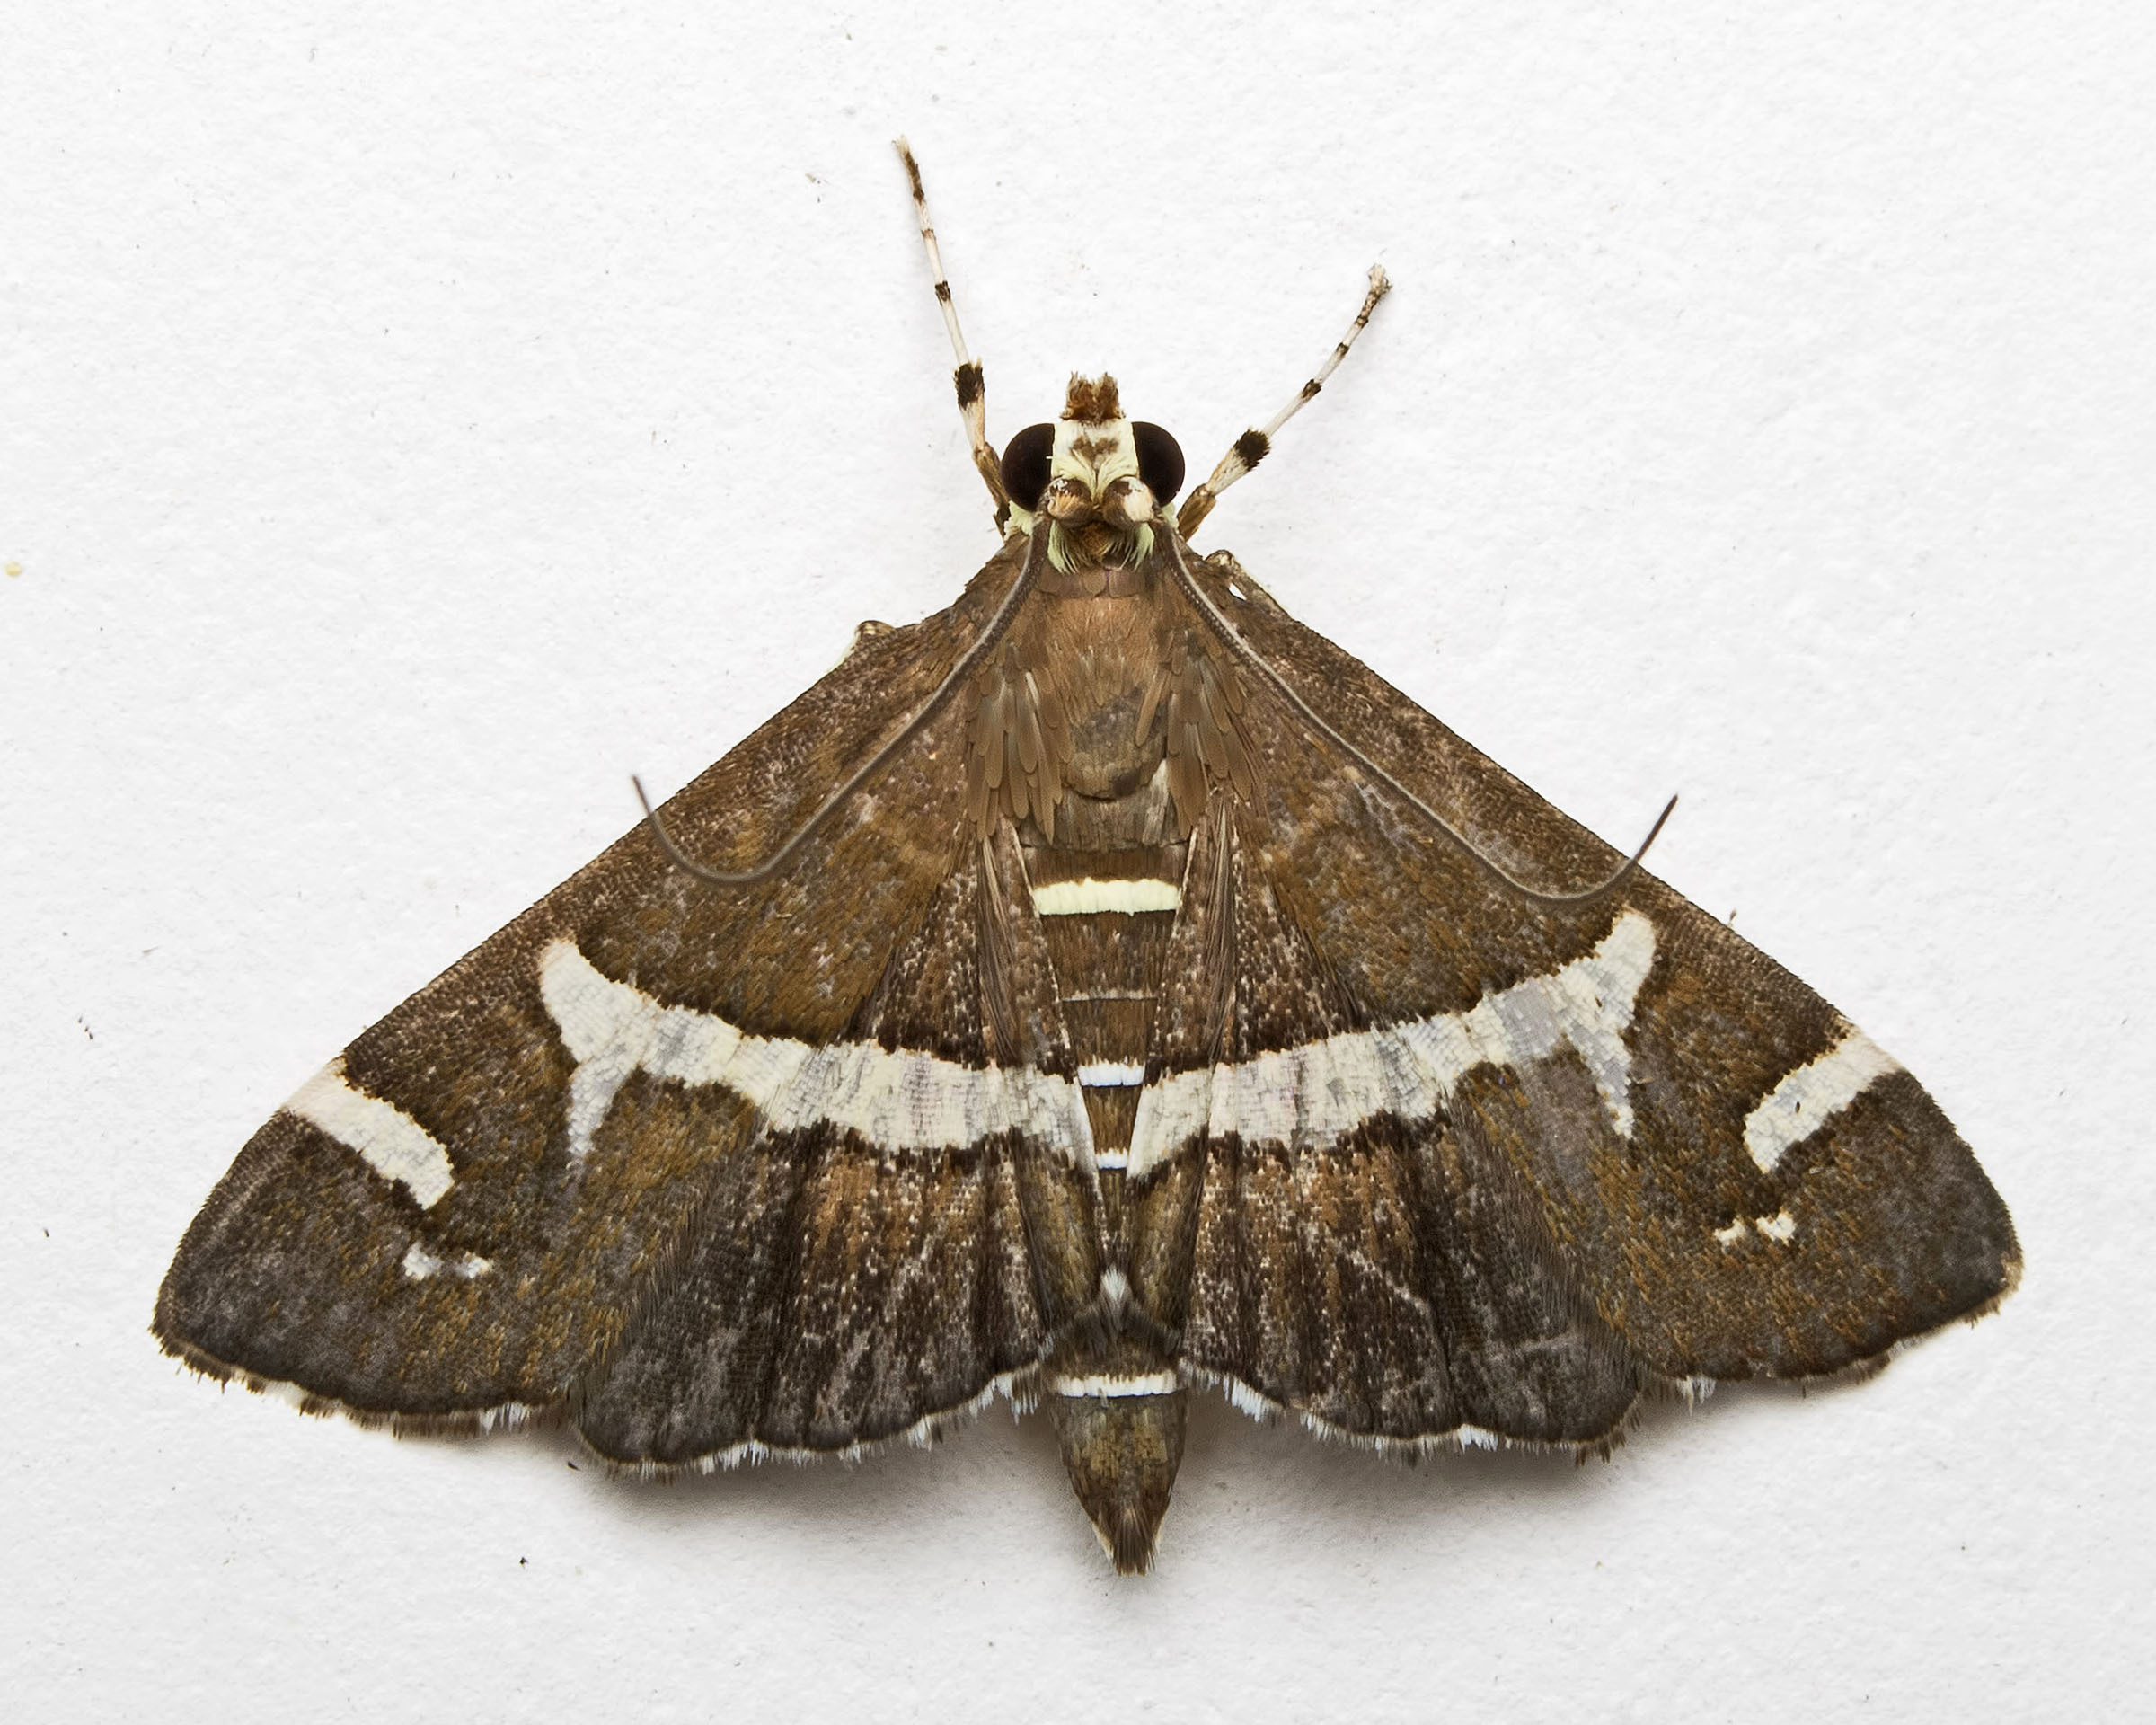
wing, insect, moth, butterfly, fauna, invertebrate, lepidoptera, india, arthropoda, ariansuresh, animalia, hexapoda, insecta, chennai, tamilnadu, otherextensiontube13mm, crambidae, spoladea, pyraloidea, spilomelinae, arthropod, pollinator, moths and butterflies, bombycidae